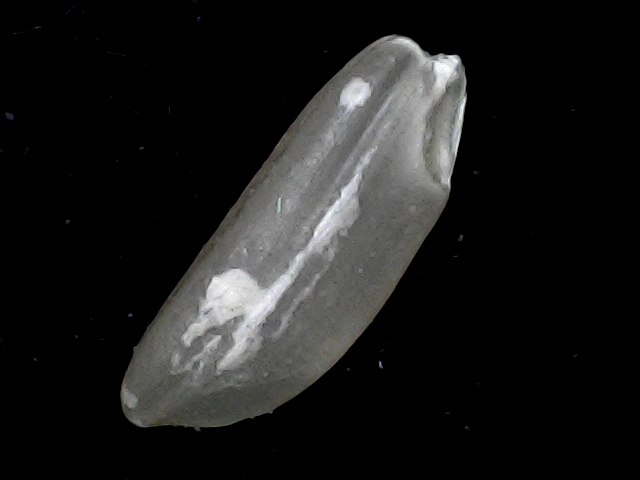
Rice variety: BD91